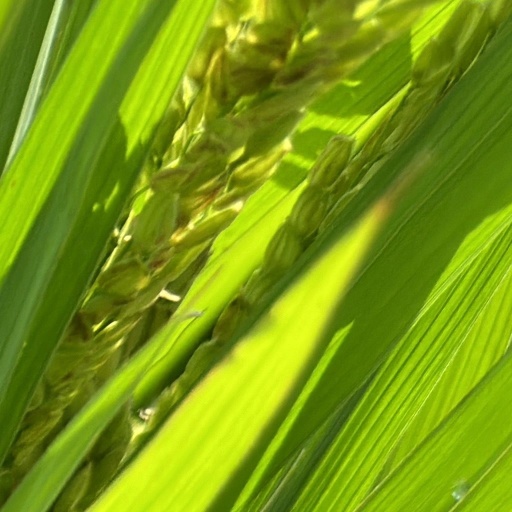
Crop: rice